Subculture (biology)

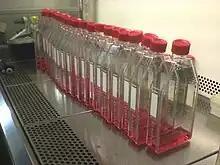
Line of T175 cell culture flasks containing red cell culture medium

In biology, a subculture is either a new cell culture or a microbiological culture made by transferring some or all cells from a previous culture to fresh growth medium. This action is called subculturing or passaging the cells. Subculturing is used to prolong the lifespan and/or increase the number of cells or microorganisms in the culture.